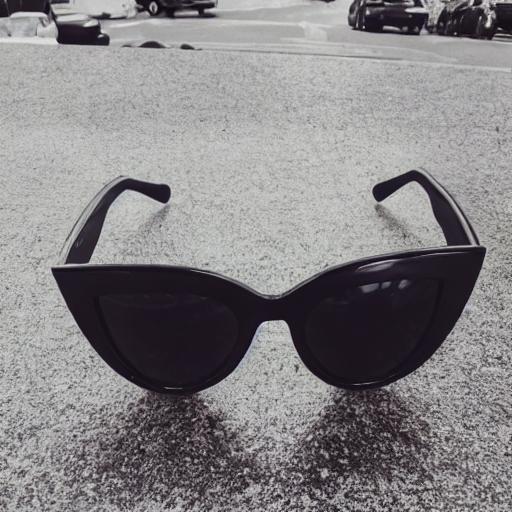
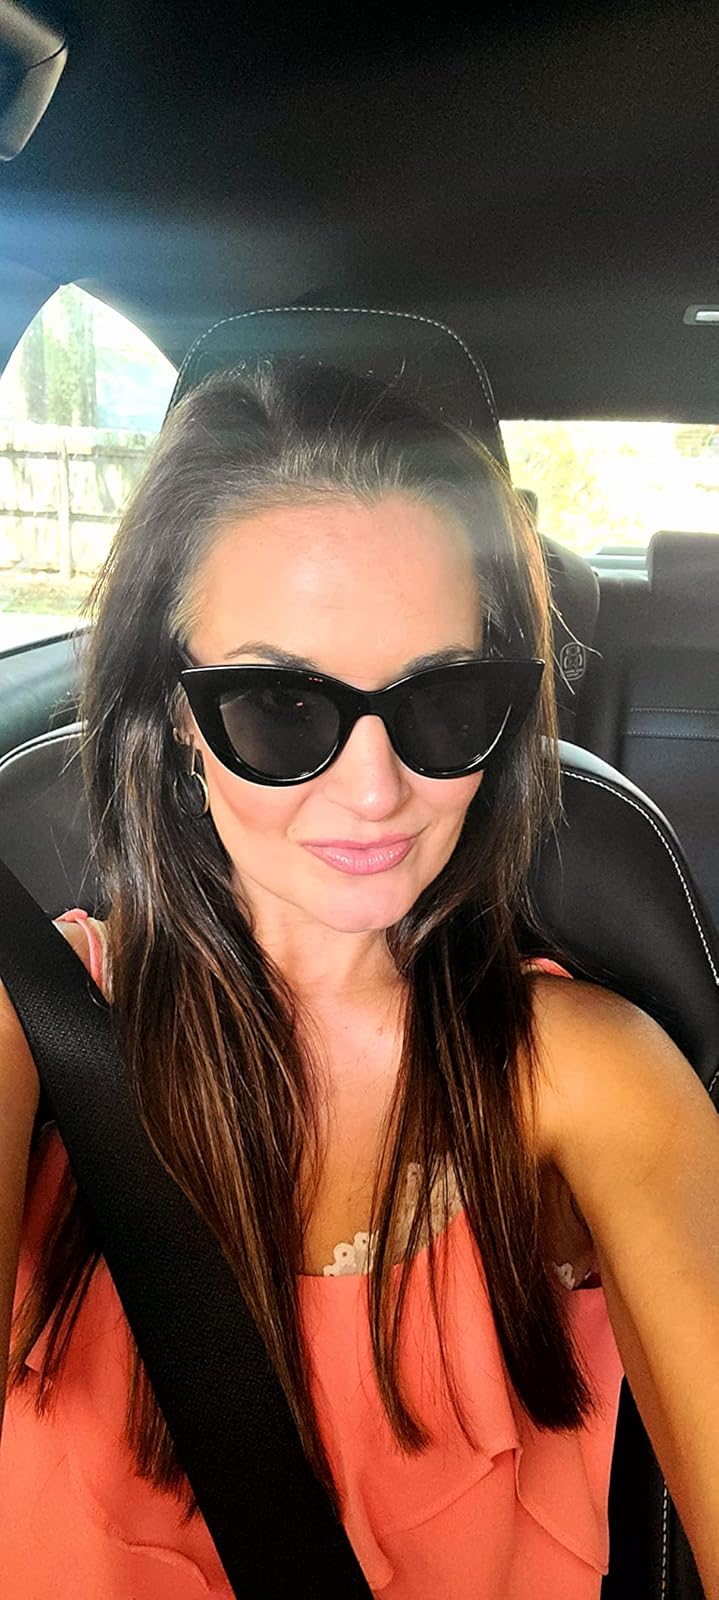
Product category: accessories_sunglasses
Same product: no